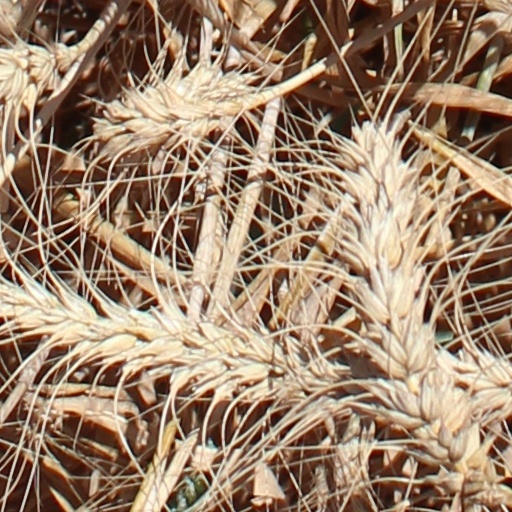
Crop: wheat